North American B-25 Mitchell

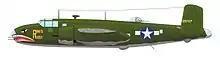
North American B-25C Mitchell of the 90th BS, 3rd BG(L) USAAF, Dobodura Airfield 1943

The B-25B found fame as the bomber used in the 18 April 1942 Doolittle Raid, in which 15 B-25Bs led by Lieutenant Colonel Jimmy Doolittle attacked mainland Japan, four months after the Japanese attack on Pearl Harbor (a 16th participating plane was forced to abort, landing in Russia, where the crew and it were initially interned). The mission gave a much-needed lift in morale to the Americans and alarmed the Japanese, who had believed their home islands to be inviolable by enemy forces. Although the amount of actual damage done was relatively minor, it forced the Japanese to divert troops for home defense for the remainder of the war.